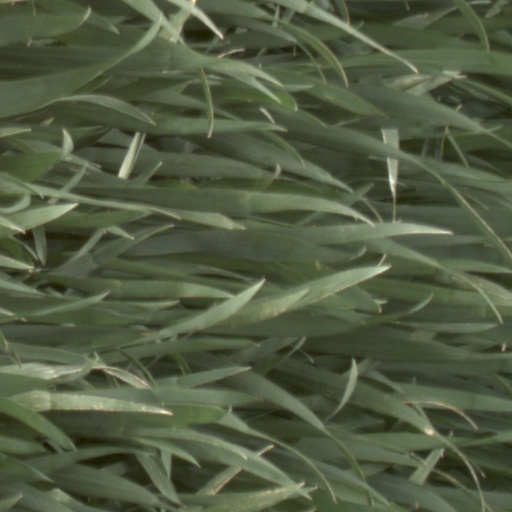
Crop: wheat